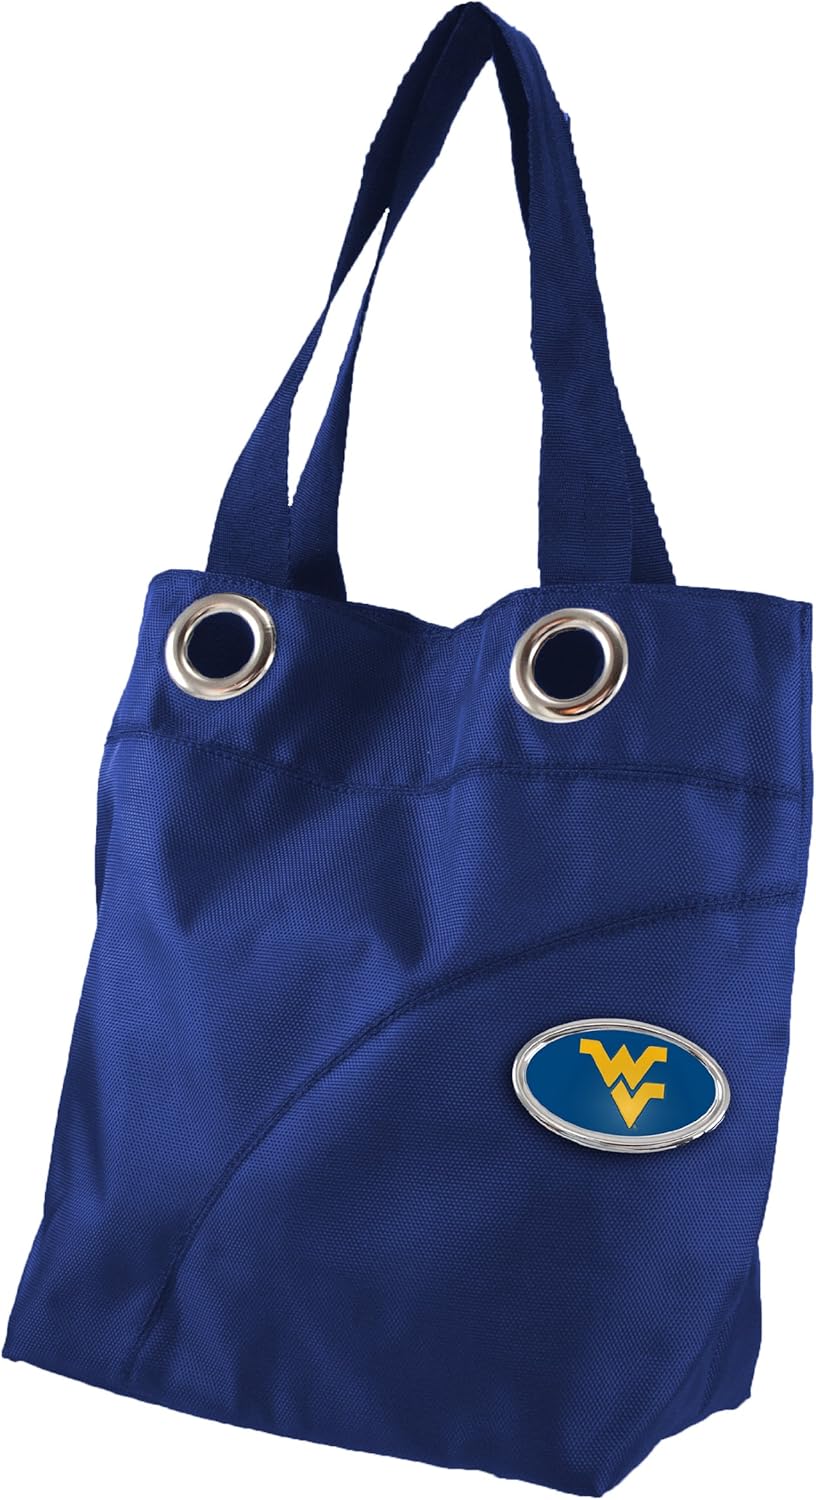
Littlearth Women's NCAA West Virginia Mountaineers Grommet Tote, 20" x 6" x 13", Team Color
Category: Sports & Outdoors
100% polyester, nickel charm. Oval dome. Wipe clean with a damp cloth. Waterproof nylon body with decorative french seam; large decorative grommets; high quality polyester webbing handles; hot pink interior lining; dynamic nameplate with full color team logo graphics; magnetic closure.
Features: 100% polyester | Made in the USA and Imported | Waterproof nylon body with decorative French seam | hot pink interior lining | dynamic nameplate with full color team logo graphics